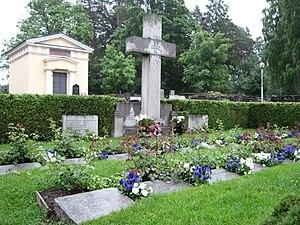
L’église de Bromarv est une église en pierre située dans le quartier Bromarv à Raseborg en Finlande.